Timeline of relief efforts after the 2010 Haiti earthquake

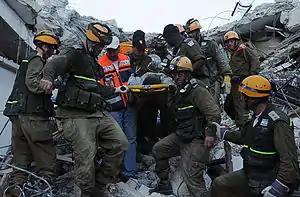
The Israel Defense Forces team extracts a person who was trapped under the rubble in Port-au-Prince for 125 hours.

A rescue team sent by the Israel Defense Forces' Home Front Command established a field hospital which included specialised facilities to perform surgery, treat children, the elderly, and women in labour near the United Nations building in Port-au-Prince. It was set up in eight hours and began operations on the evening of 16 January.